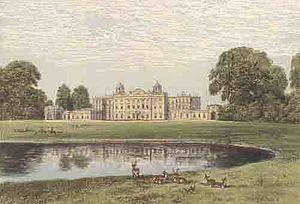
Badminton House est un château situé à Badminton dans le Gloucestershire, en Angleterre qui était le siège principal des ducs de Beaufort depuis le XVIIᵉ siècle lorsque la famille déménagea de Raglan Castle, lequel fut détruit pendant la guerre civile anglaise.